Andrée Viollis

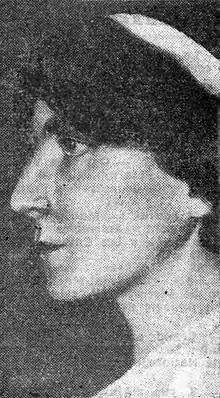
Andrée Viollis

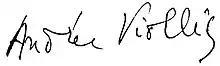
signature

Andrée Viollis (9 December 1870 – 9 August 1950) was a French journalist and writer. A prominent figure in news journalism and major reporting, she was an anti-fascist and feminist activist who was part of the French group associated with the World Committee Against War and Fascism. Viollis worked for various newspapers, including "La Fronde", "L'Écho de Paris", "Excelsior", "Le Petit Parisien", "The Times", "Daily Mail", "Vendredi", "Ce soir", and "L'Humanité". She received several awards, including the Legion of Honour.